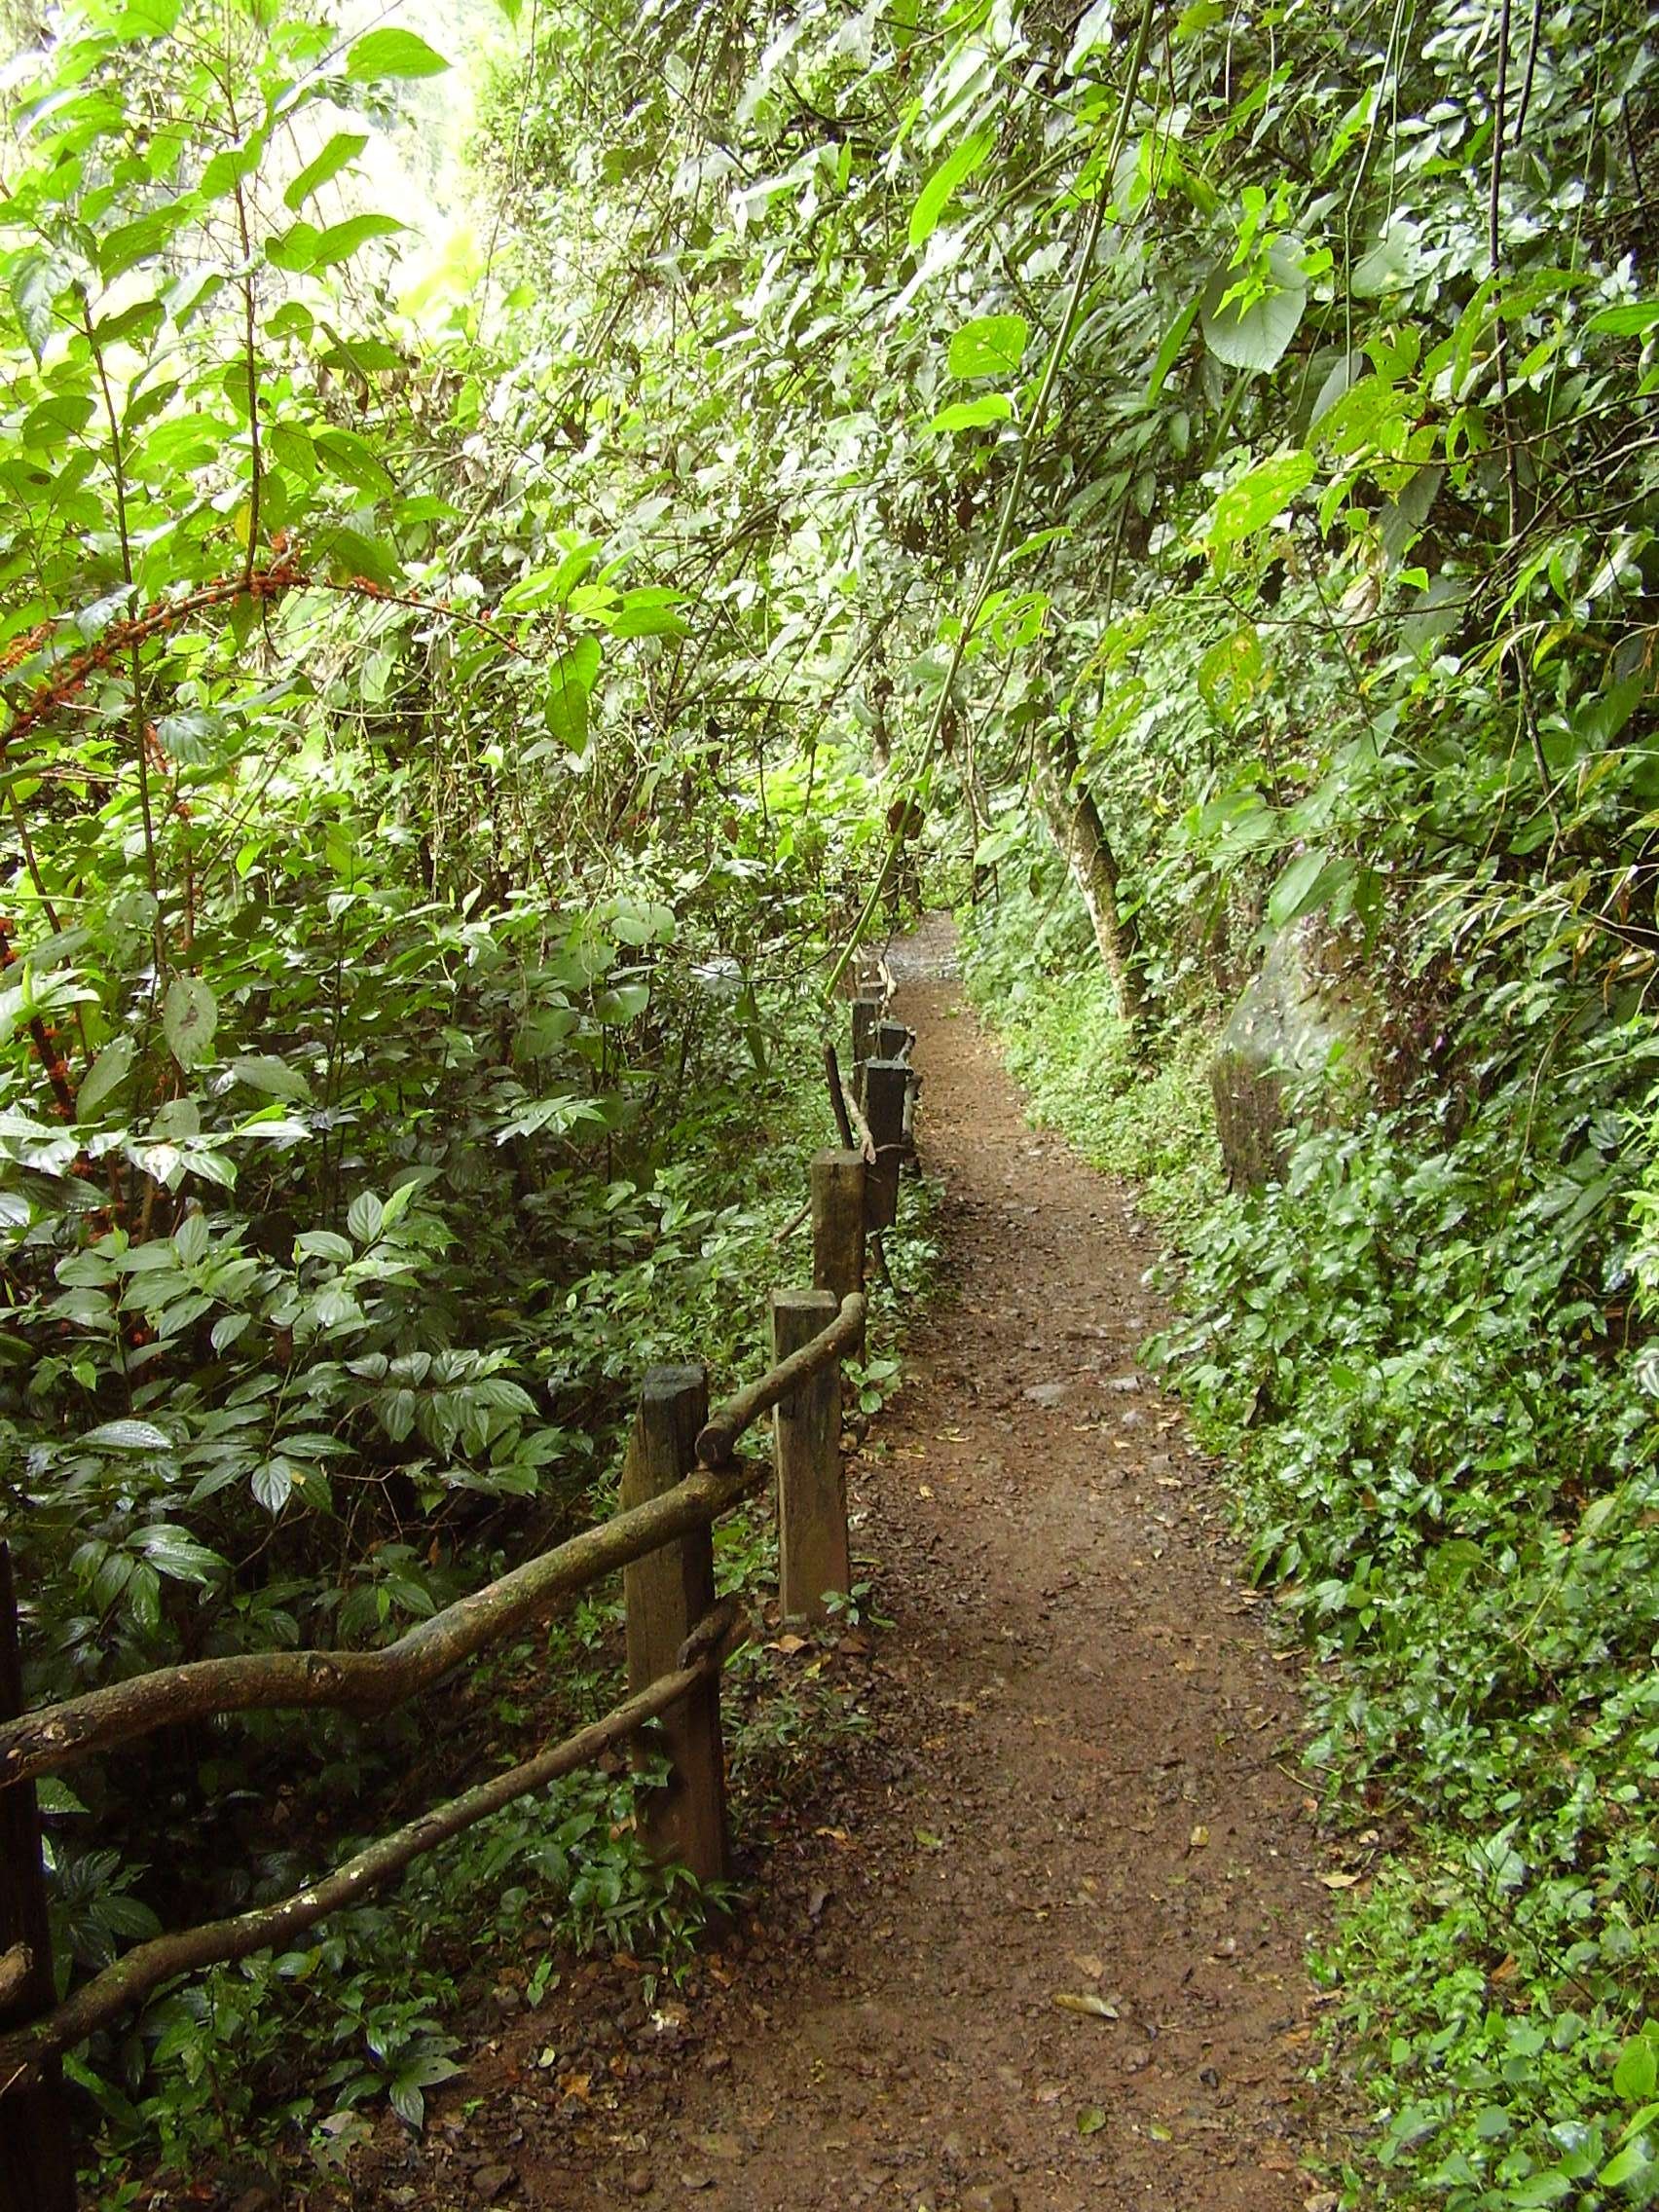
tree, nature, forest, outdoor, road, trail, environment, foliage, green, jungle, natural, soil, rainforest, woodland, habitat, ecosystem, natural environment, nonbuilding structure